Joe Owen

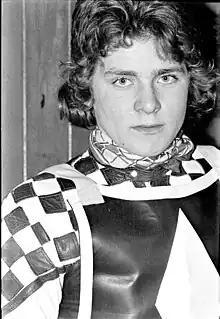
Owen pictured in 1976

Joseph William Owen (born 13 September 1956) is a British former motorcycle speedway rider from England. He earned three international caps for the England national speedway team.